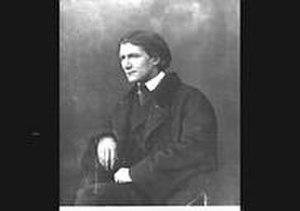
La Tosca est un film français réalisé par André Calmettes et Charles Le Bargy, sorti en 1909.